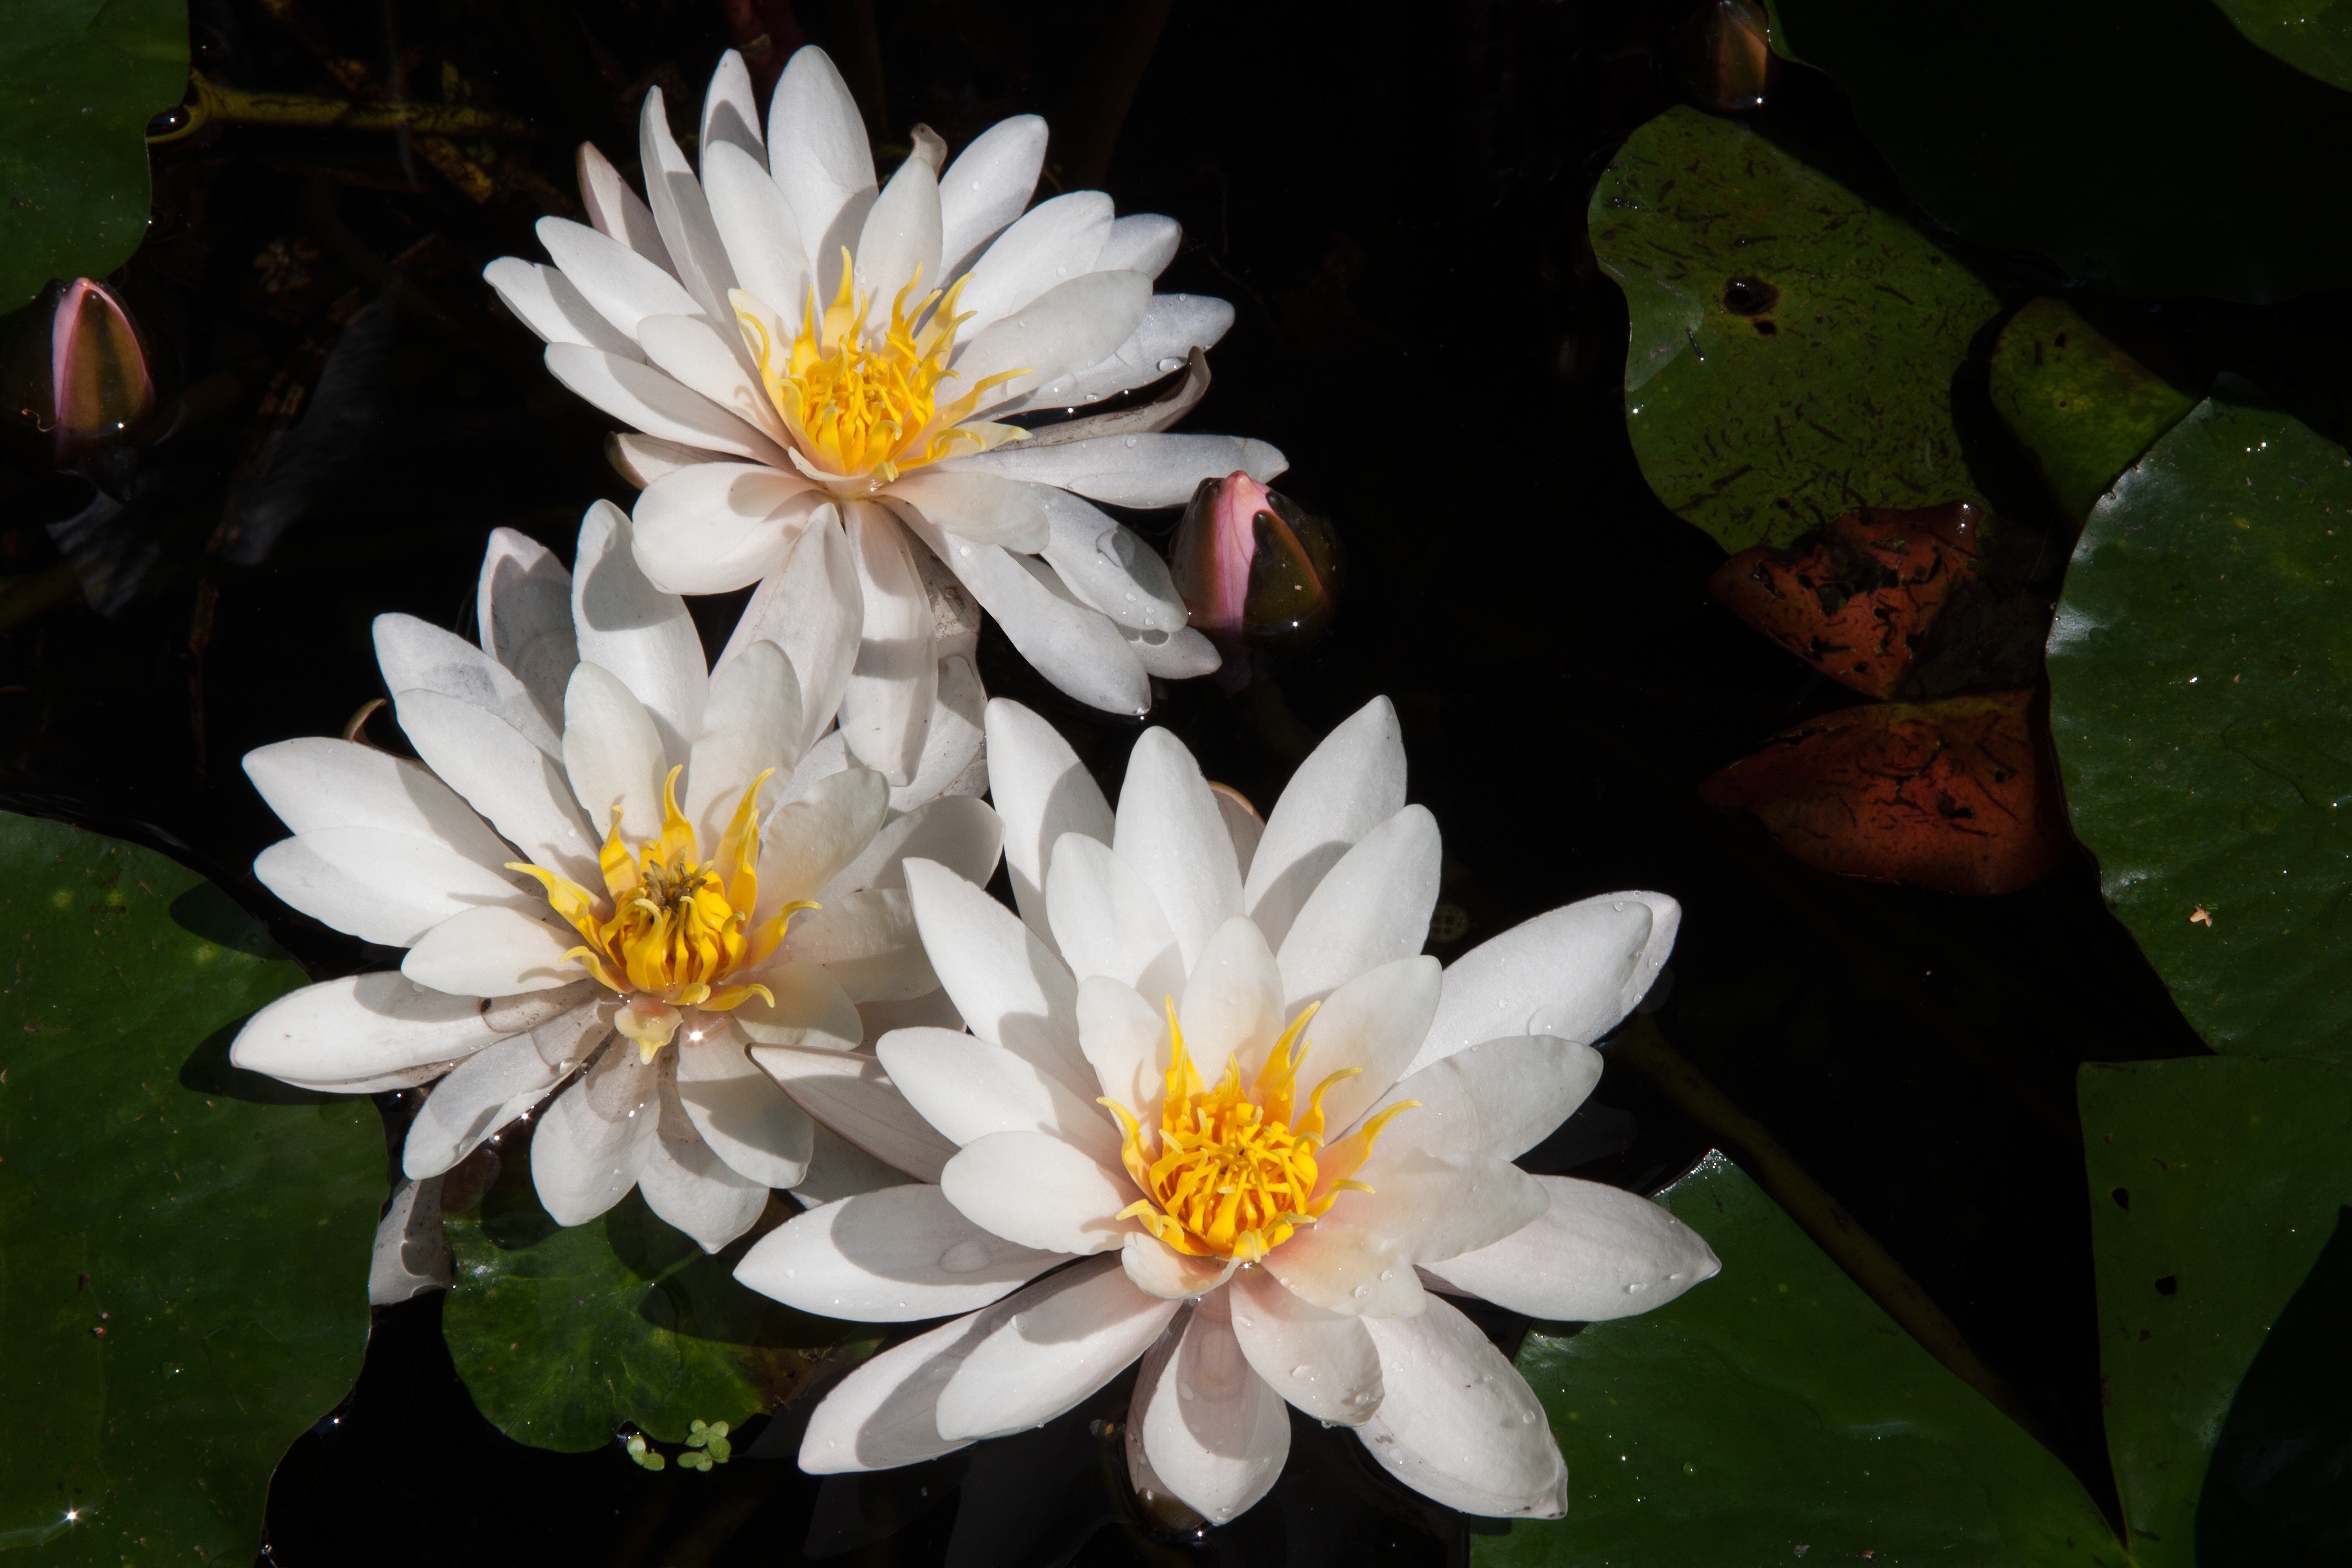
water, nature, blossom, plant, white, leaf, flower, petal, pond, green, botany, yellow, pink, sacred lotus, aquatic plant, flora, three, petals, lotus, lily, water lilies, aquatic plants, nymphaea, macro photography, lake rose, flowering plant, daisy family, land plant, lotus family